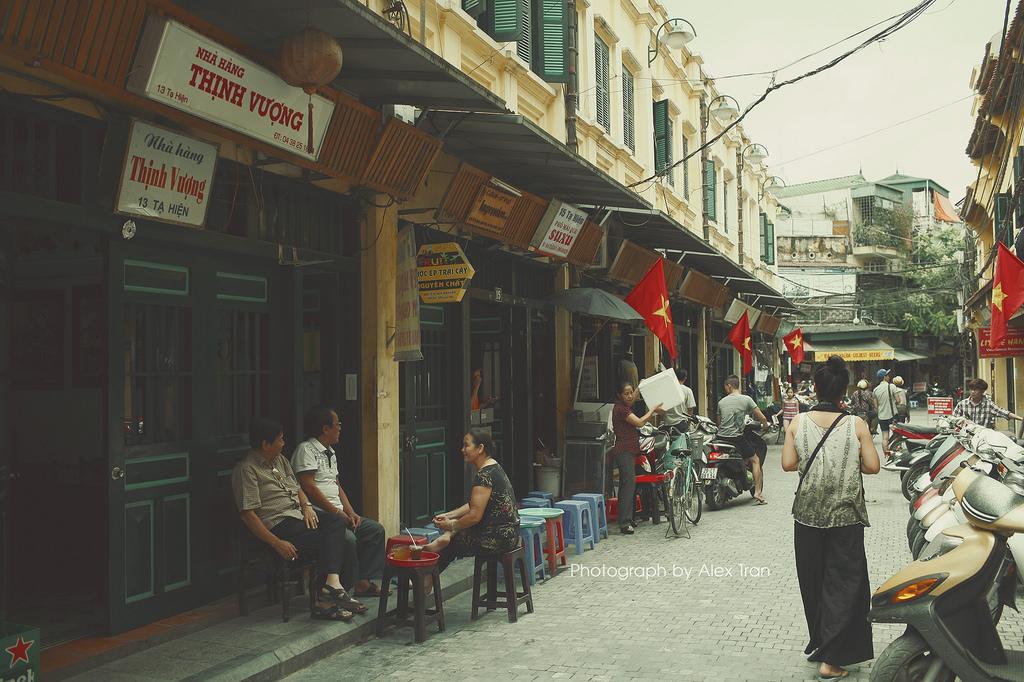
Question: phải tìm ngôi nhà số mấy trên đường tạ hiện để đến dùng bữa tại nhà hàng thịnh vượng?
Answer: nhà số 13 tạ hiện